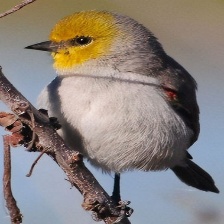
Species: VERDIN
Scientific name: AURIPARUS FLAVICEPS